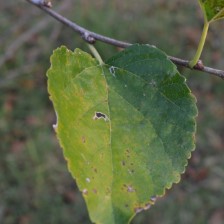
Variety: Kamphaengsaeng42